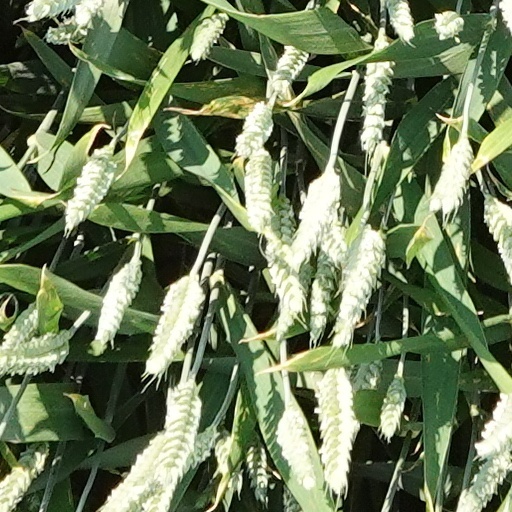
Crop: wheat